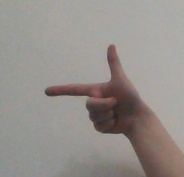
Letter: yaa